Hans Strelow

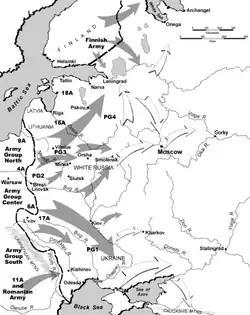
A map of Eastern Europe depicting the movement of military units and formations.

German forces breached the Stalin Line and II. "Gruppe" was moved to an airfield at Stara Bychow, approximately south of Mogilev on the Dnieper on 12 July. Operating from this airfield on 16 July, Strelow claimed a Vultee V-11 attack aircraft which was an Ilyushin Il-2 attack aircraft. That day, 5. "Staffel" commanding officer Kolbow was killed in action and was replaced by "Leutnant" Hans-Joachim Steffens. Steffens was killed in action on 30 July and command of 5. "Staffel" was then given to "Oberleutnant" Hartmann Grasser. Following further relocations, II. "Gruppe" reached an airfield at Schatalowka, present-day Shatalovo air base, southeast of Smolensk, on 17 August. The "Gruppe" claimed eleven aerial victories on 30 August, including three by Strelow who shot down two Petlyakov Pe-2 bombers an I-18 fighter, an early German designation for a Mikoyan-Gurevich MiG-1 fighter. On 23 August, elements of II. "Gruppe" also operated from an airfield near Gomel. On 6 September, Strelow claimed another I-18 fighter followed by an I-61 fighter, an early German designation for a Mikoyan-Gurevich MiG-3 fighter, the following day near Konotop. On 10 September, the "Gruppe" relocated again and moved to Novhorod-Siverskyi situated on the bank of the Desna River. On 13 September, Strelow claimed DB-3 bomber followed by a Pe-2 bomber east of Konotop the next day, taking his total to eleven aerial victories claimed. For this, Strelow received the Iron Cross 1st Class on 14 September.